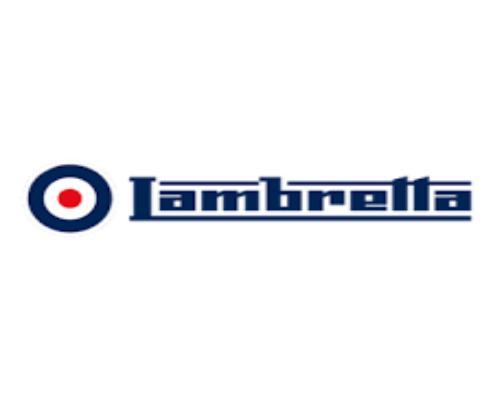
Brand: lambretta
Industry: Transportation